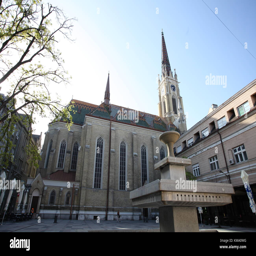
the name with large clock